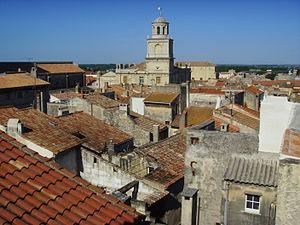
L'unité urbaine d'Arles est une unité urbaine française centrée sur Arles, une des sous-préfectures des Bouches-du-Rhône dans la région Provence-Alpes-Côte d'Azur.
L'Ancien Régime arlésien commence peu après le rattachement de la Provence la France. Déchue de tout rôle politique au profit d'Aix, la cité subit de nombreuses épreuves telles que les épidémies de pestes et les Guerres de religion, mais se transforme finalement peu pendant ces trois siècles. Si on note une floraison du bâti de prestige tant religieux que privé, socialement la communauté arlésienne reste une société agricole, dominée par une noblesse nombreuse et riche jusqu'à la Révolution.